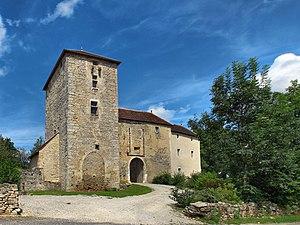
Inscrit aux monuments historiques sous le numéro PA00101620
Cet article recense les monuments historiques du Doubs, à l'exclusion de ceux de Besançon et Montbéliard qui font l'objet de deux articles séparés.
Le château de Cordiron est un ancien château situé sur la commune de Burgille dans le département français du Doubs.
Burgille est une commune française située dans le département du Doubs, en région Bourgogne-Franche-Comté.